Royal Navy Dockyard

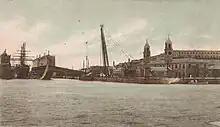
The floating dry dock "Bermuda", sheerlegs, Storehouse, and Casemates Barracks at HM Dockyard Bermuda

In the wake of the Seven Years' War a large-scale programme of expansion and rebuilding was undertaken at the three largest home yards (Chatham, Plymouth and Portsmouth). These highly significant works (involving land reclamation and excavation, as well as new docks and slips and buildings of every kind) lasted from 1765 to 1808, and were followed by a comprehensive rebuilding of the Yard at Sheerness (1815–23).